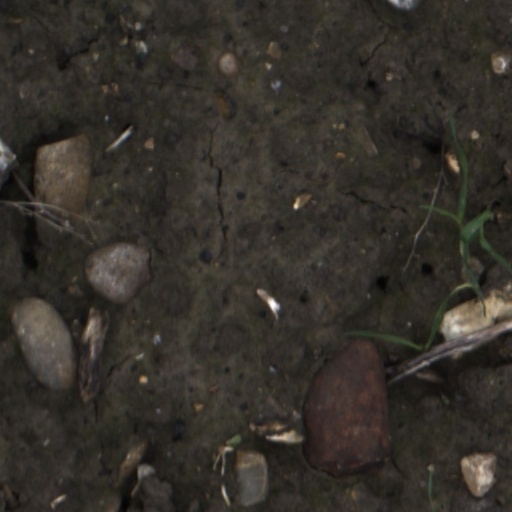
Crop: wheat